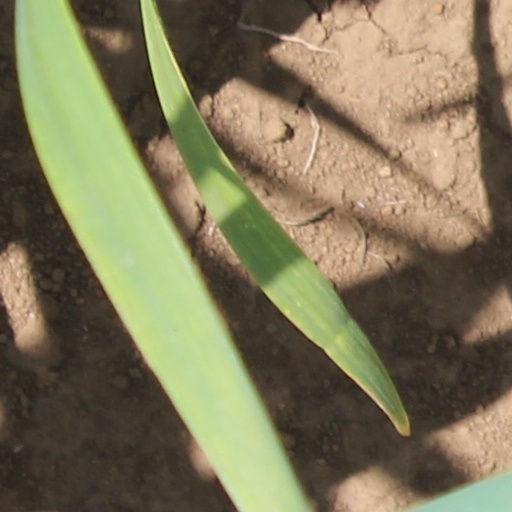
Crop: wheat